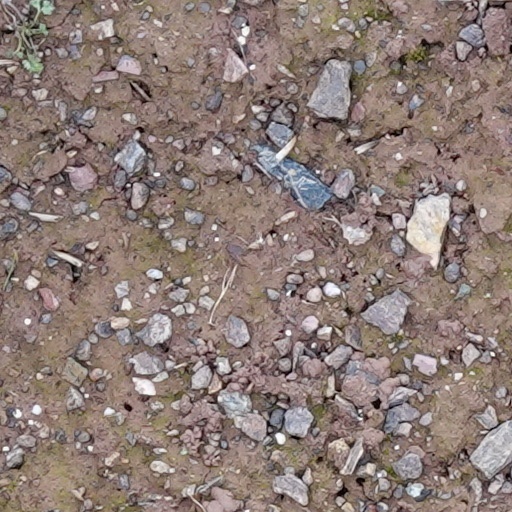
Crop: wheat